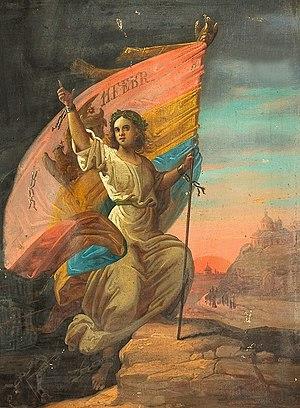
Gheorghe Tattarescu, né à Focșani en octobre 1818 et mort à Bucarest le 24 octobre 1894, est un peintre roumain de style néoclassique, de la période de la renaissance culturelle roumaine.